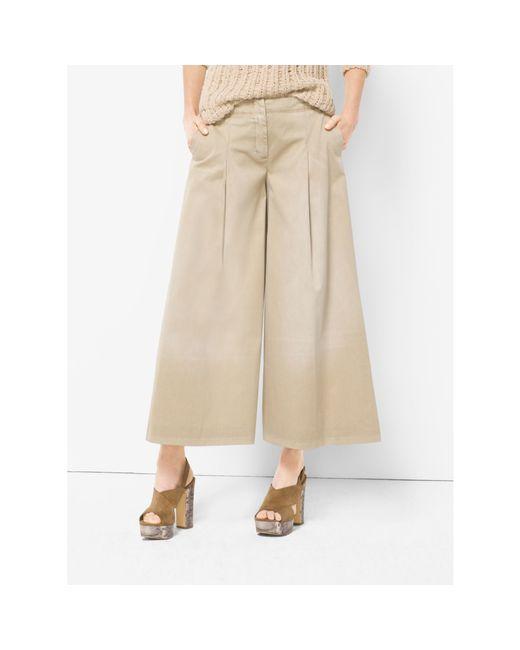
Hellbraune Hose mit lockerer Passform für Damen